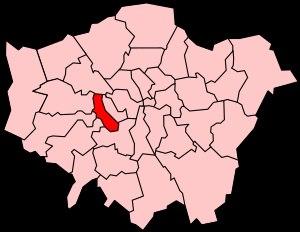
Ceci est une liste des districts du Borough londonien de Hammersmith et Fulham.